Frisby railway station

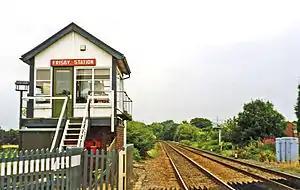
Signal box at the former station in 1993

Frisby railway station was a former station serving the village of Frisby on the Wreake in Leicestershire. The station was situated at a level crossing on the road to Hoby.